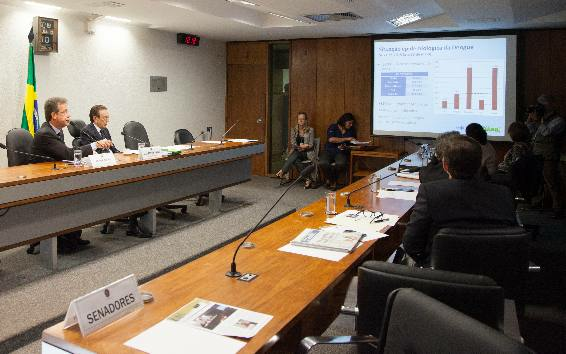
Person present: Yes